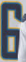
Number: 6